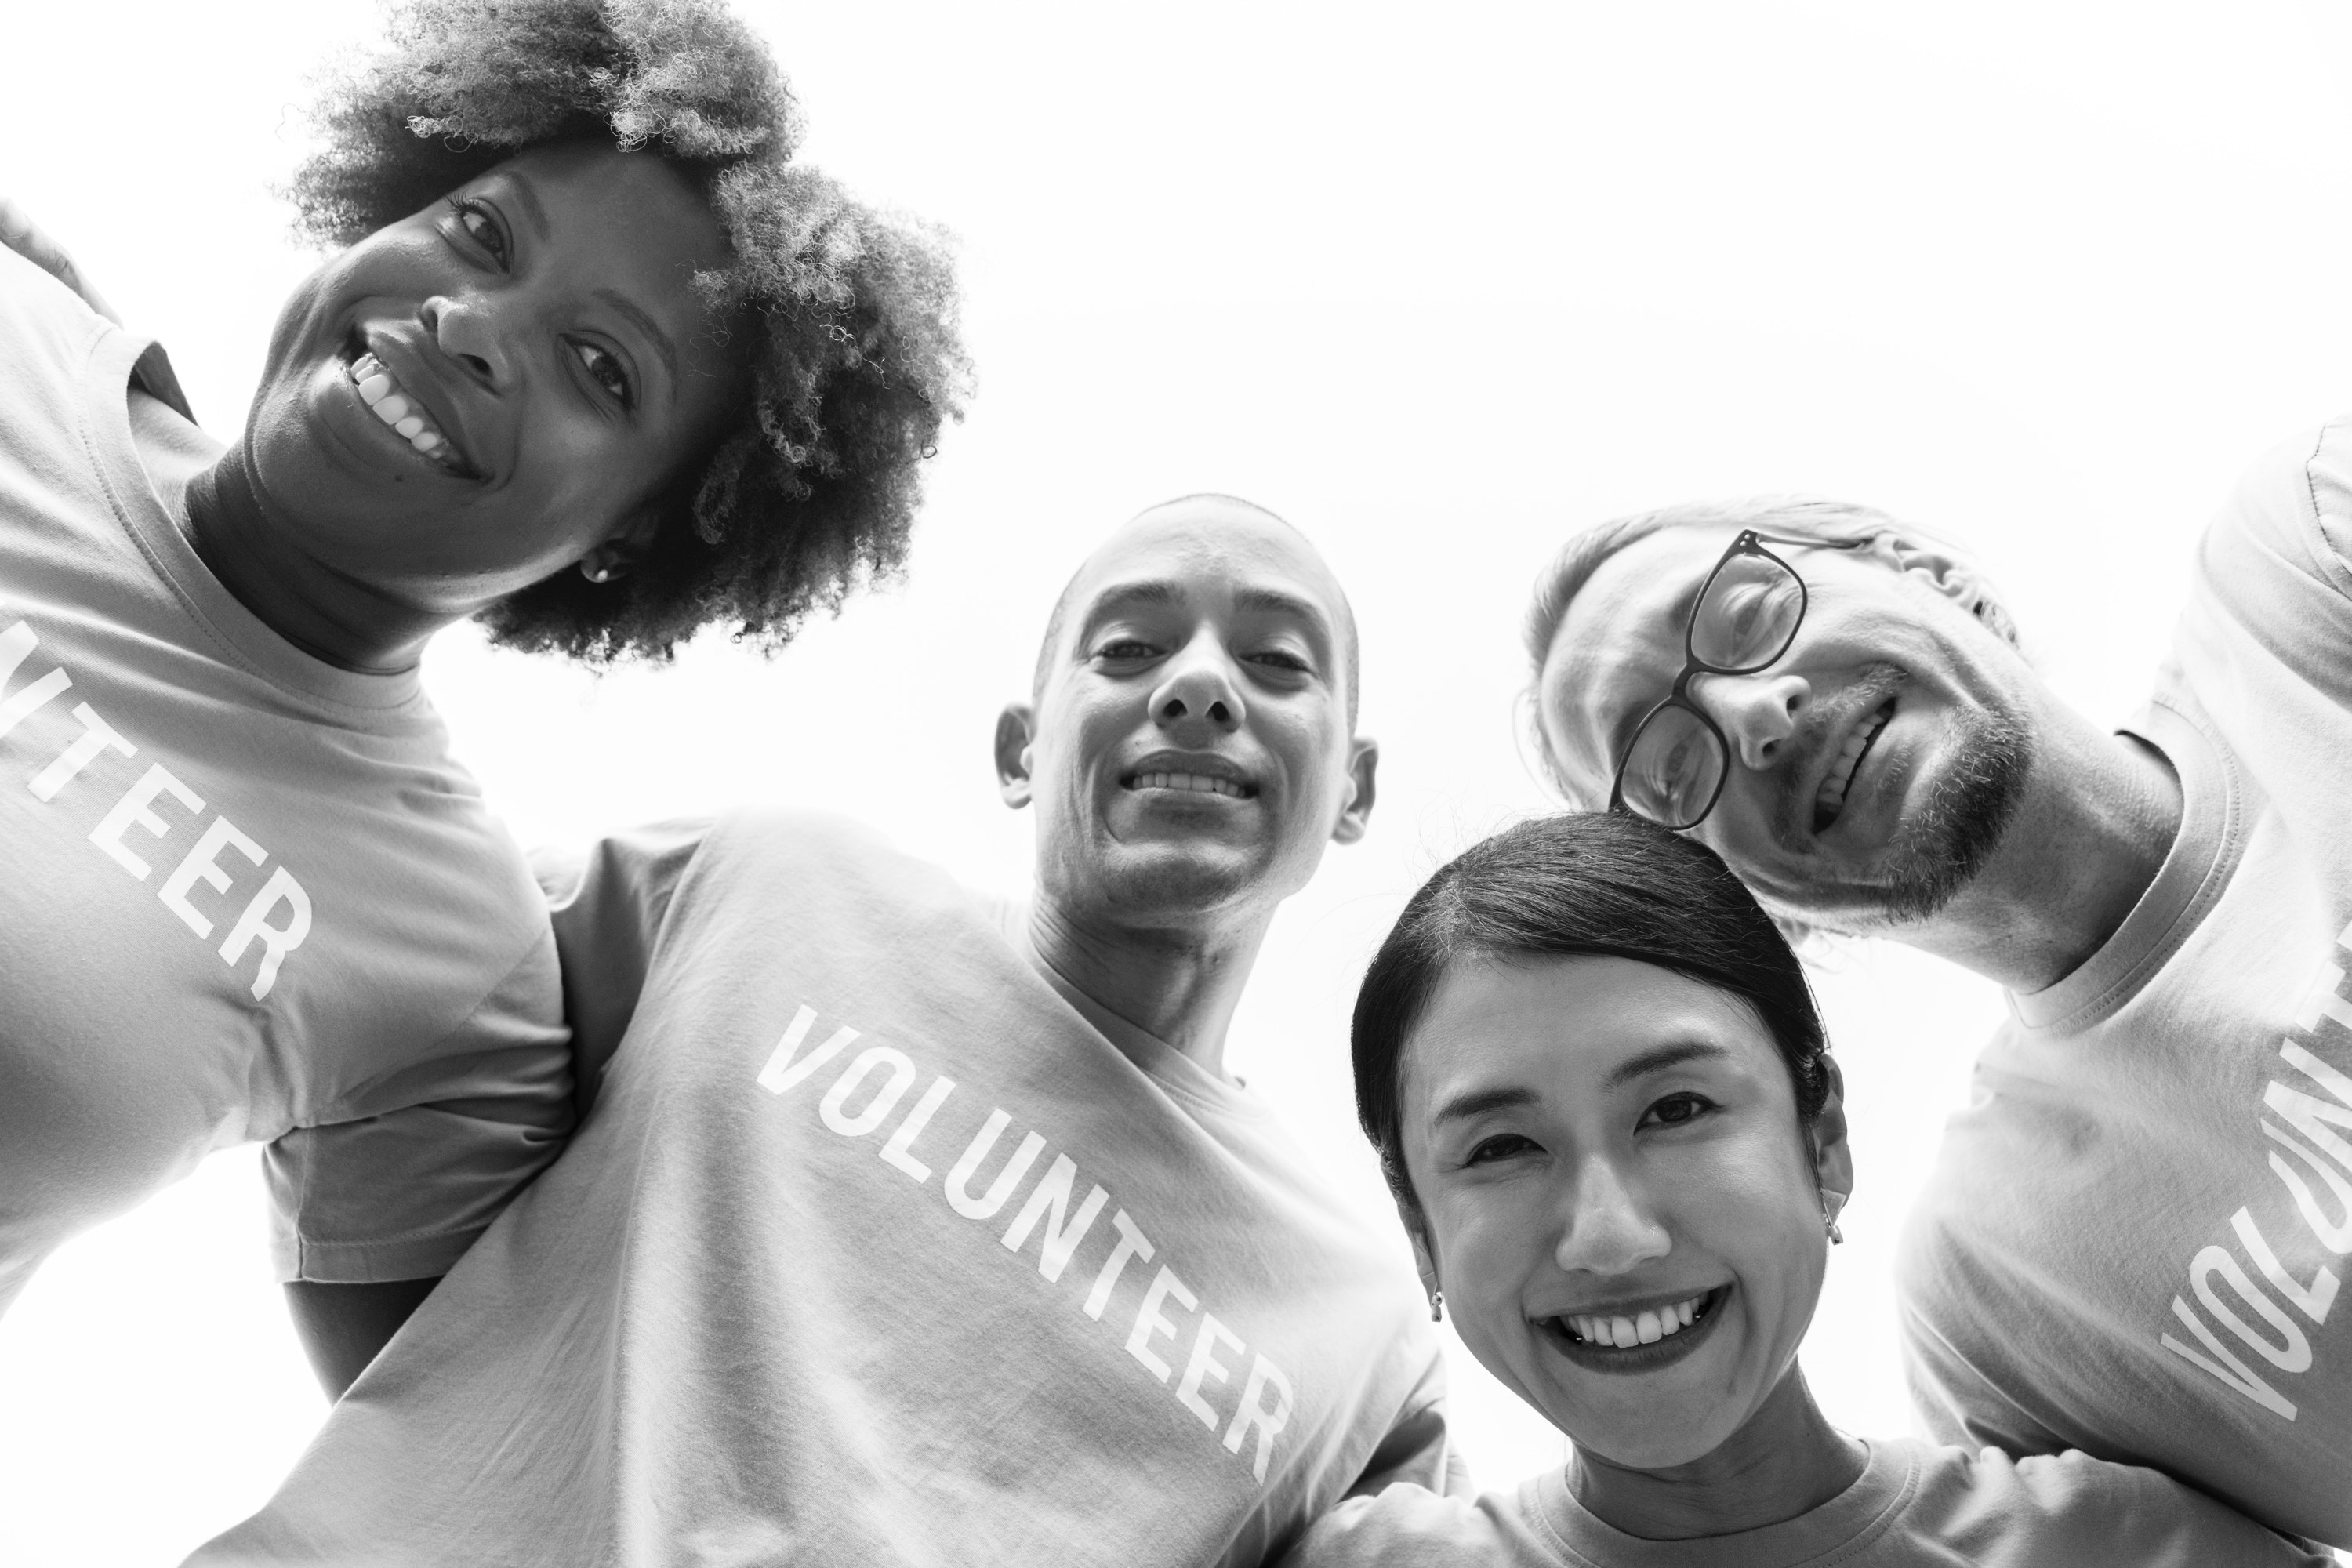
people, facial expression, black and white, smile, emotion, photography, monochrome photography, fun, human, friendship, monochrome, cool, happiness, product, laughter, human behavior